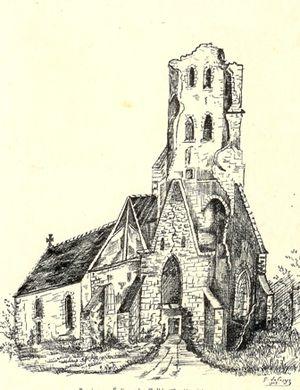
Cellé est une commune française située dans le département de Loir-et-Cher en région Centre-Val de Loire.